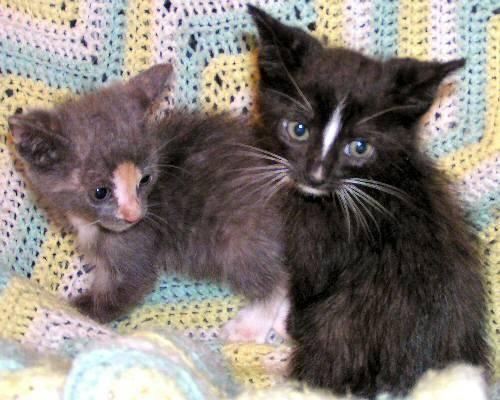
cat